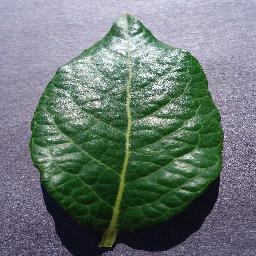
Label: Blueberry___healthy